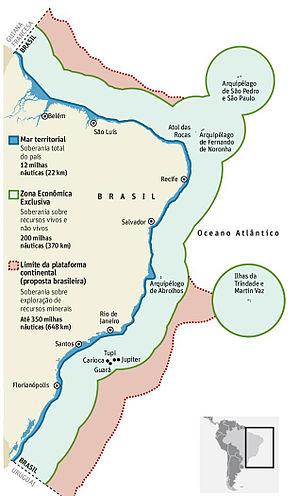
Carte en portugais du plateau continental, de la Zone économique exclusive (ZEE) et de la Zone de pêche exclusive (ZPE) du Brésil.